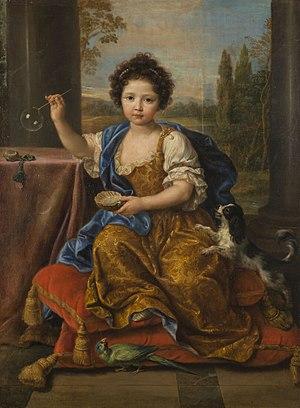
fille légitimée de Louis XIV et de la marquise de Montespan
Louise Marie Anne de Bourbon, légitimée de France, Mademoiselle de Tours, née le 18 novembre 1674 à Saint-Germain-en-Laye et morte le 15 septembre 1681 à Bourbon-l'Archambault, est une fille naturelle de Louis XIV et de Madame de Montespan.